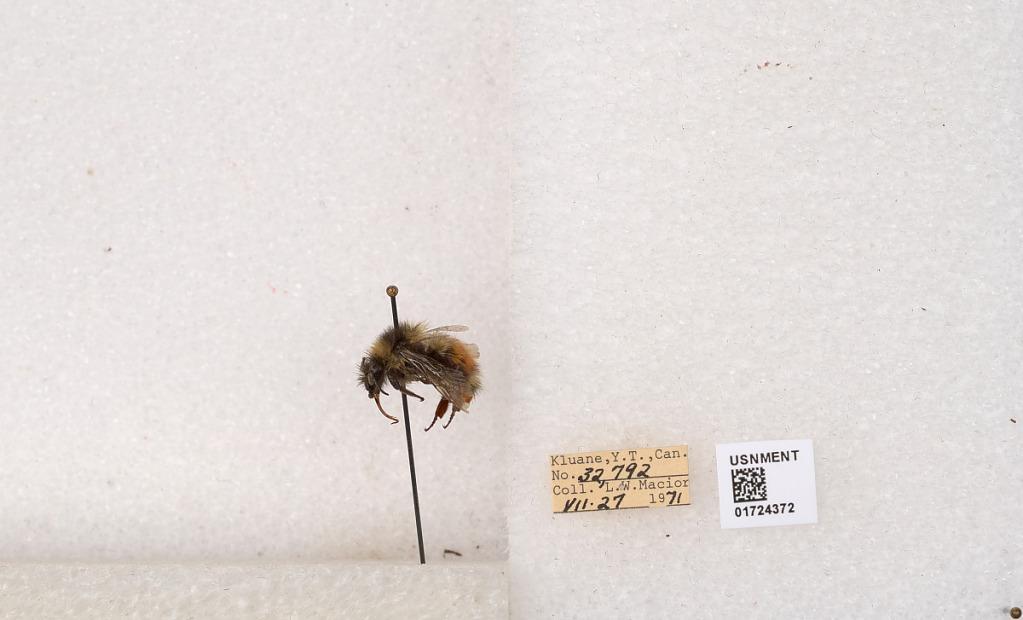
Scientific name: Bombus (Pyrobombus) sylvicola Kirby
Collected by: L. Macior
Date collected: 1971-7-27
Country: Canada
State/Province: Yukon Territory
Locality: Kluane National Park and Reserve
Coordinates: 60.7493, -139.504